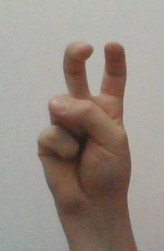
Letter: toot